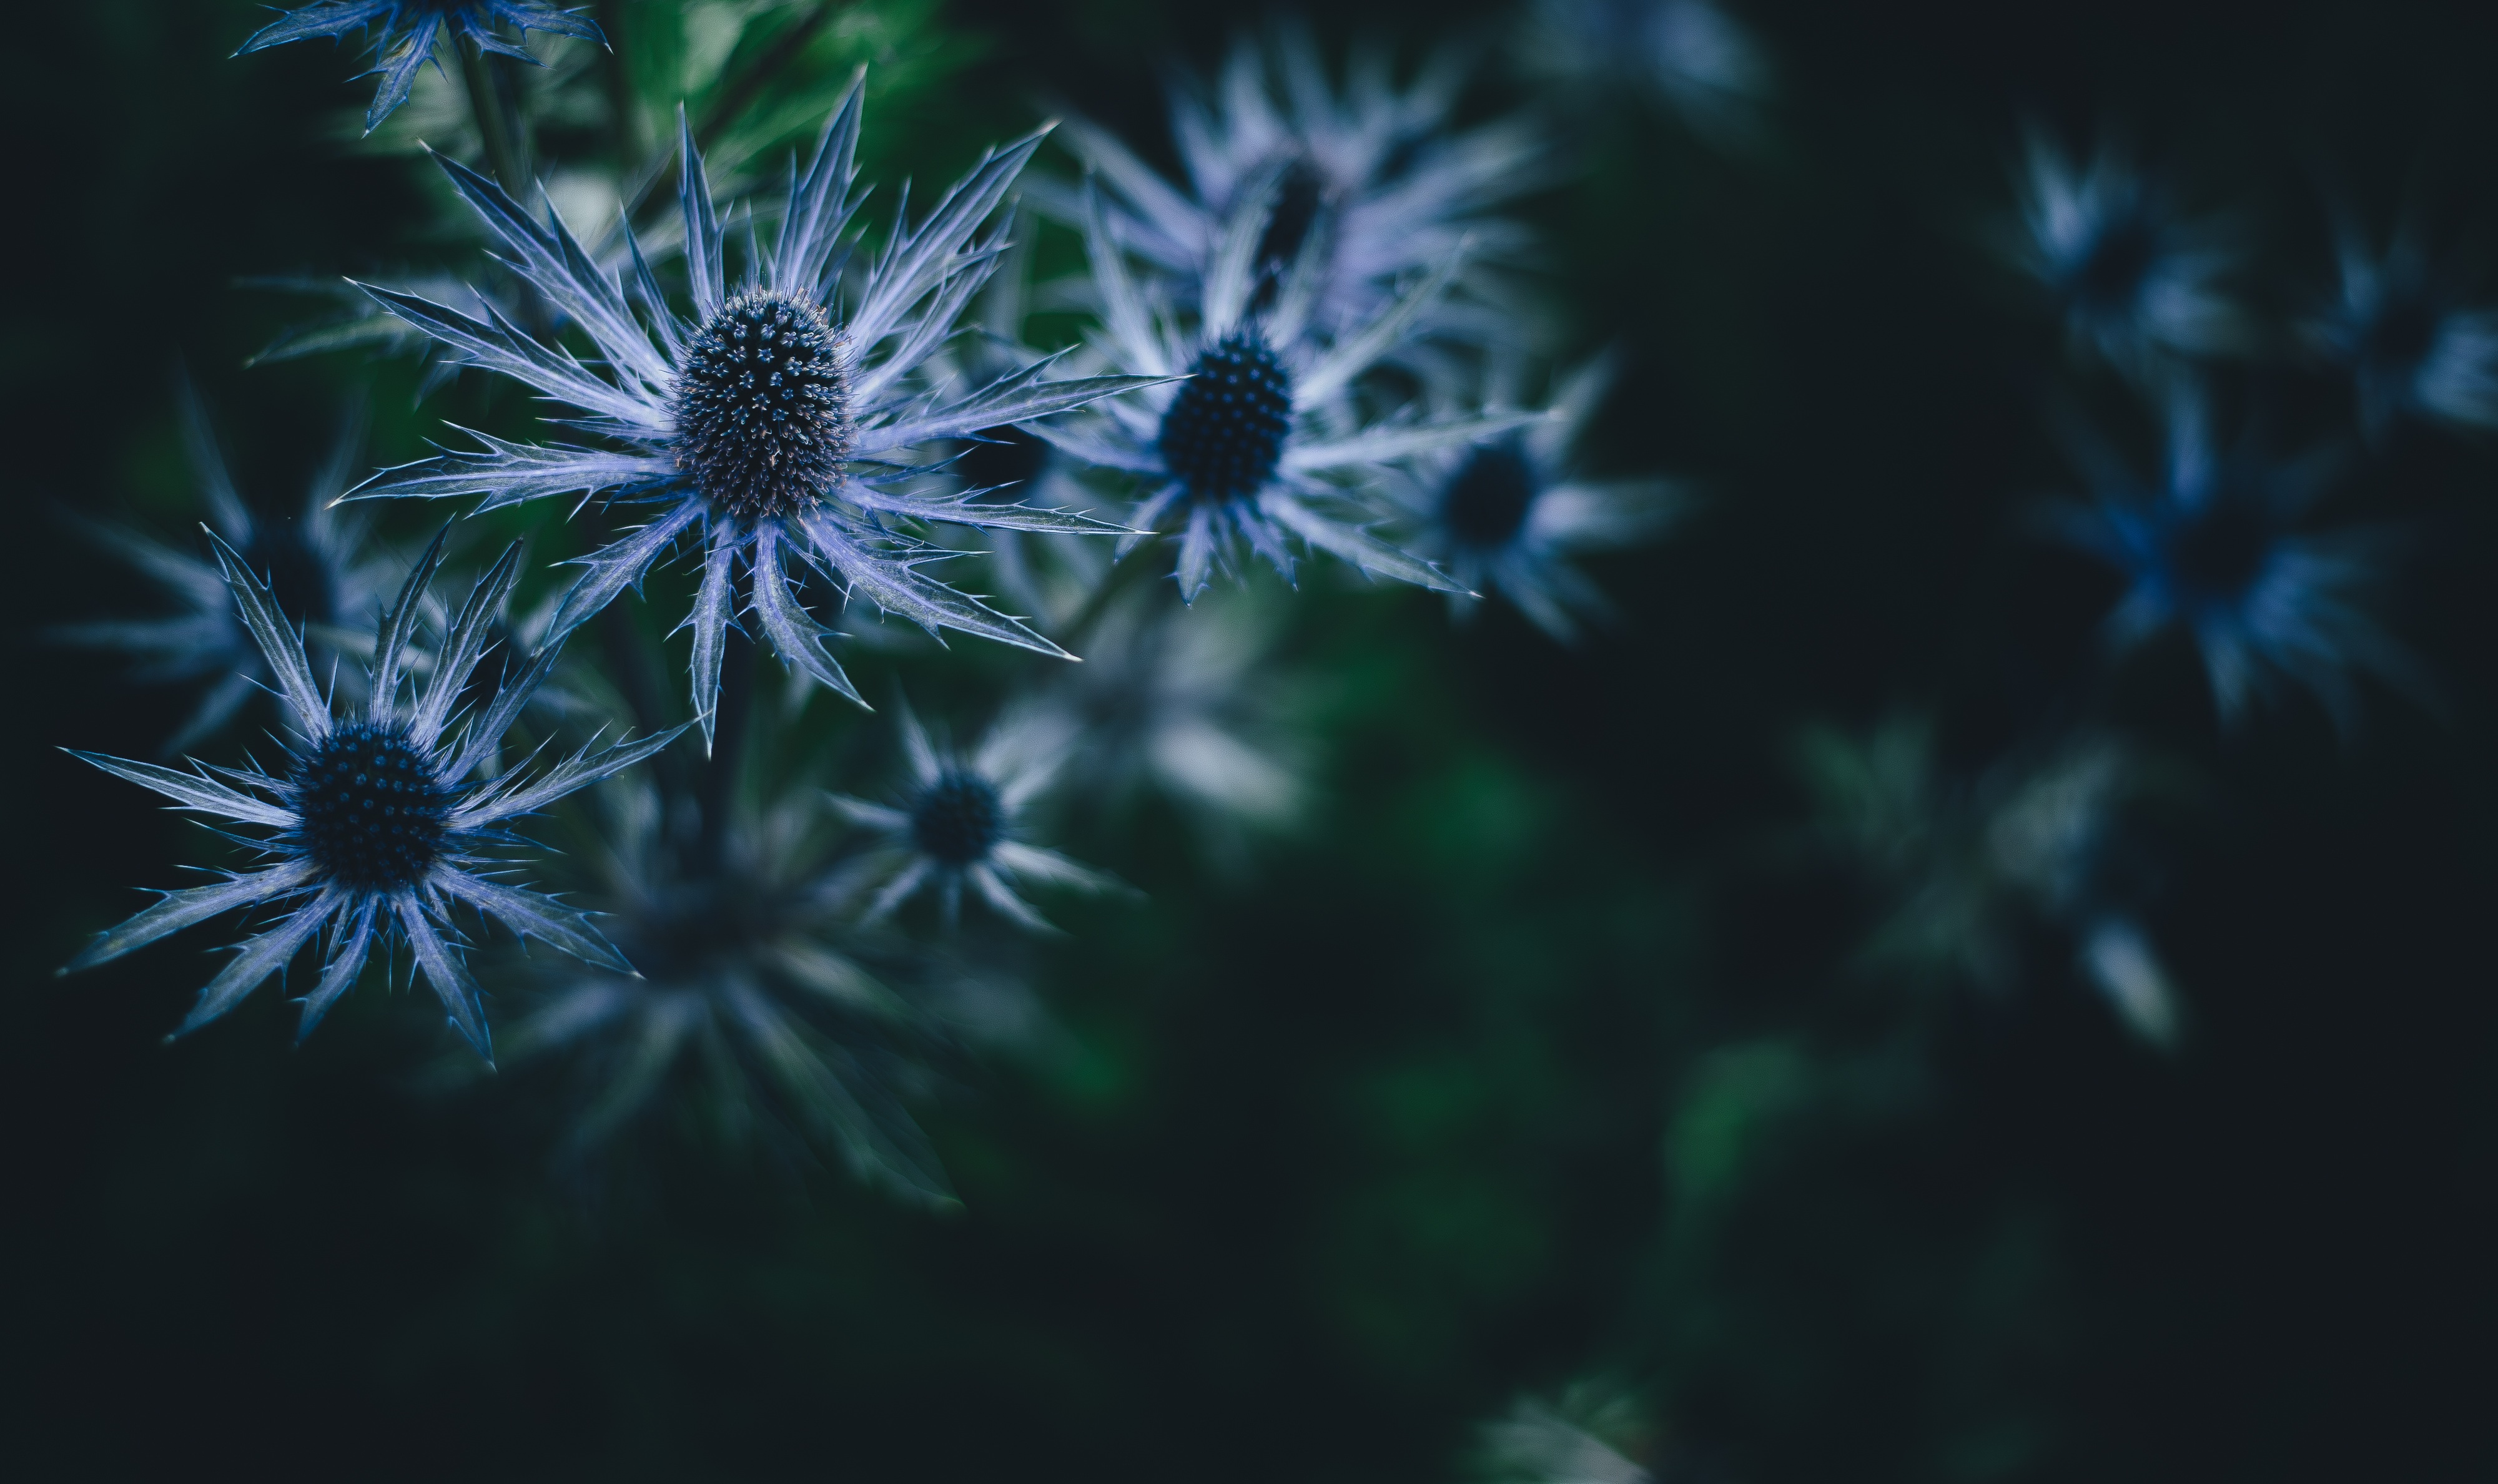
nature, branch, plant, sunlight, leaf, flower, purple, petal, green, darkness, flora, spike, macro photography, flowering plant, computer wallpaper, land plant